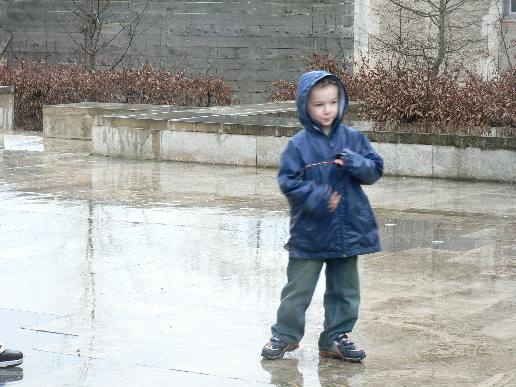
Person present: Yes